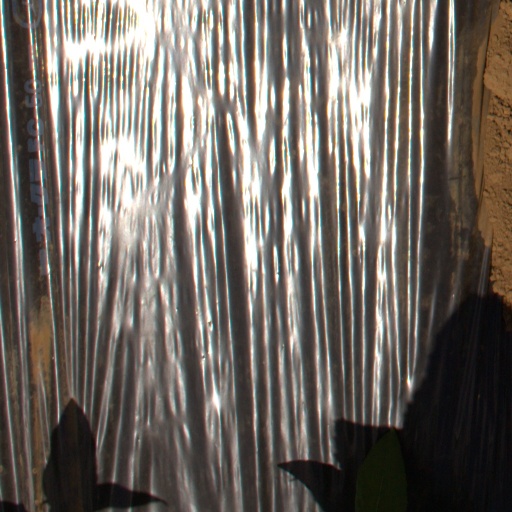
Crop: Jerusalem artichoke